Texas City disaster

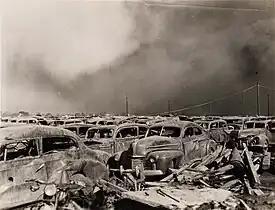
Parking lot away from the explosion

More than 5,000 people were injured, with 1,784 admitted to 21 area hospitals. More than 500 homes were destroyed and hundreds damaged, leaving 2,000 homeless. The seaport was destroyed, and many businesses were flattened or burned. Over 1,100 vehicles were damaged and 362 freight cars were obliterated; the property damage was estimated at $100 million. This number may not encompass the full scope of damage: a further $500 million of oil products burned.